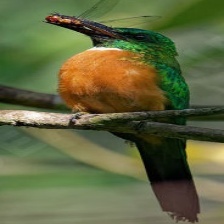
Species: GREAT JACAMAR
Scientific name: JACAMEROPS AUREUS